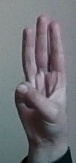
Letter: thaa